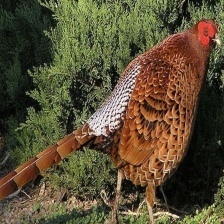
Species: ELLIOTS  PHEASANT
Scientific name: SYRMATICUS ELLIOTI